The Genius of Charles Darwin

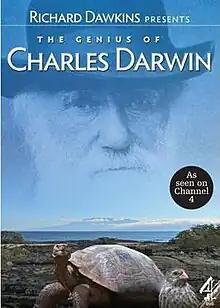

The Genius of Charles Darwin is a three-part television documentary, written and presented by evolutionary biologist Richard Dawkins.